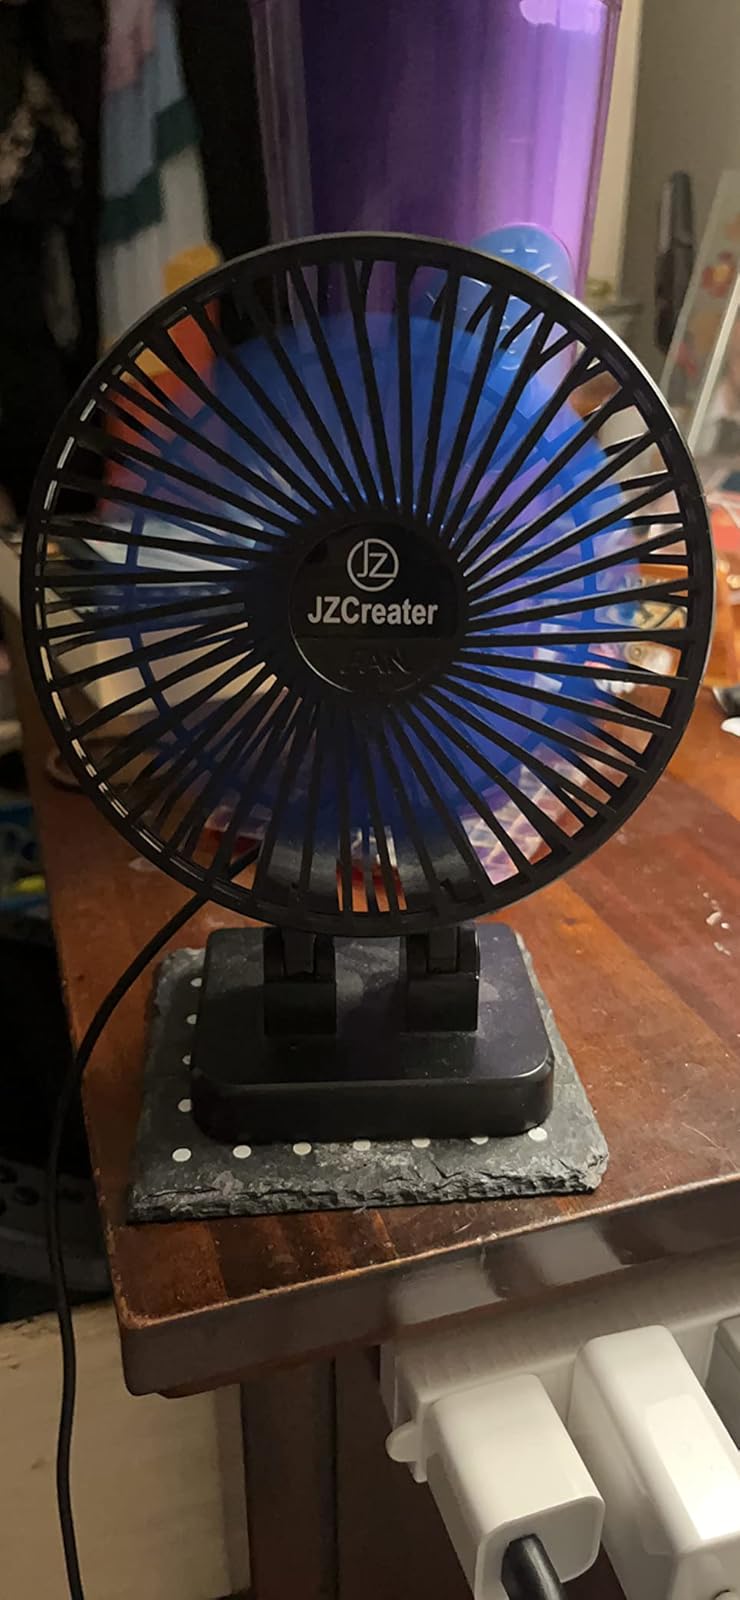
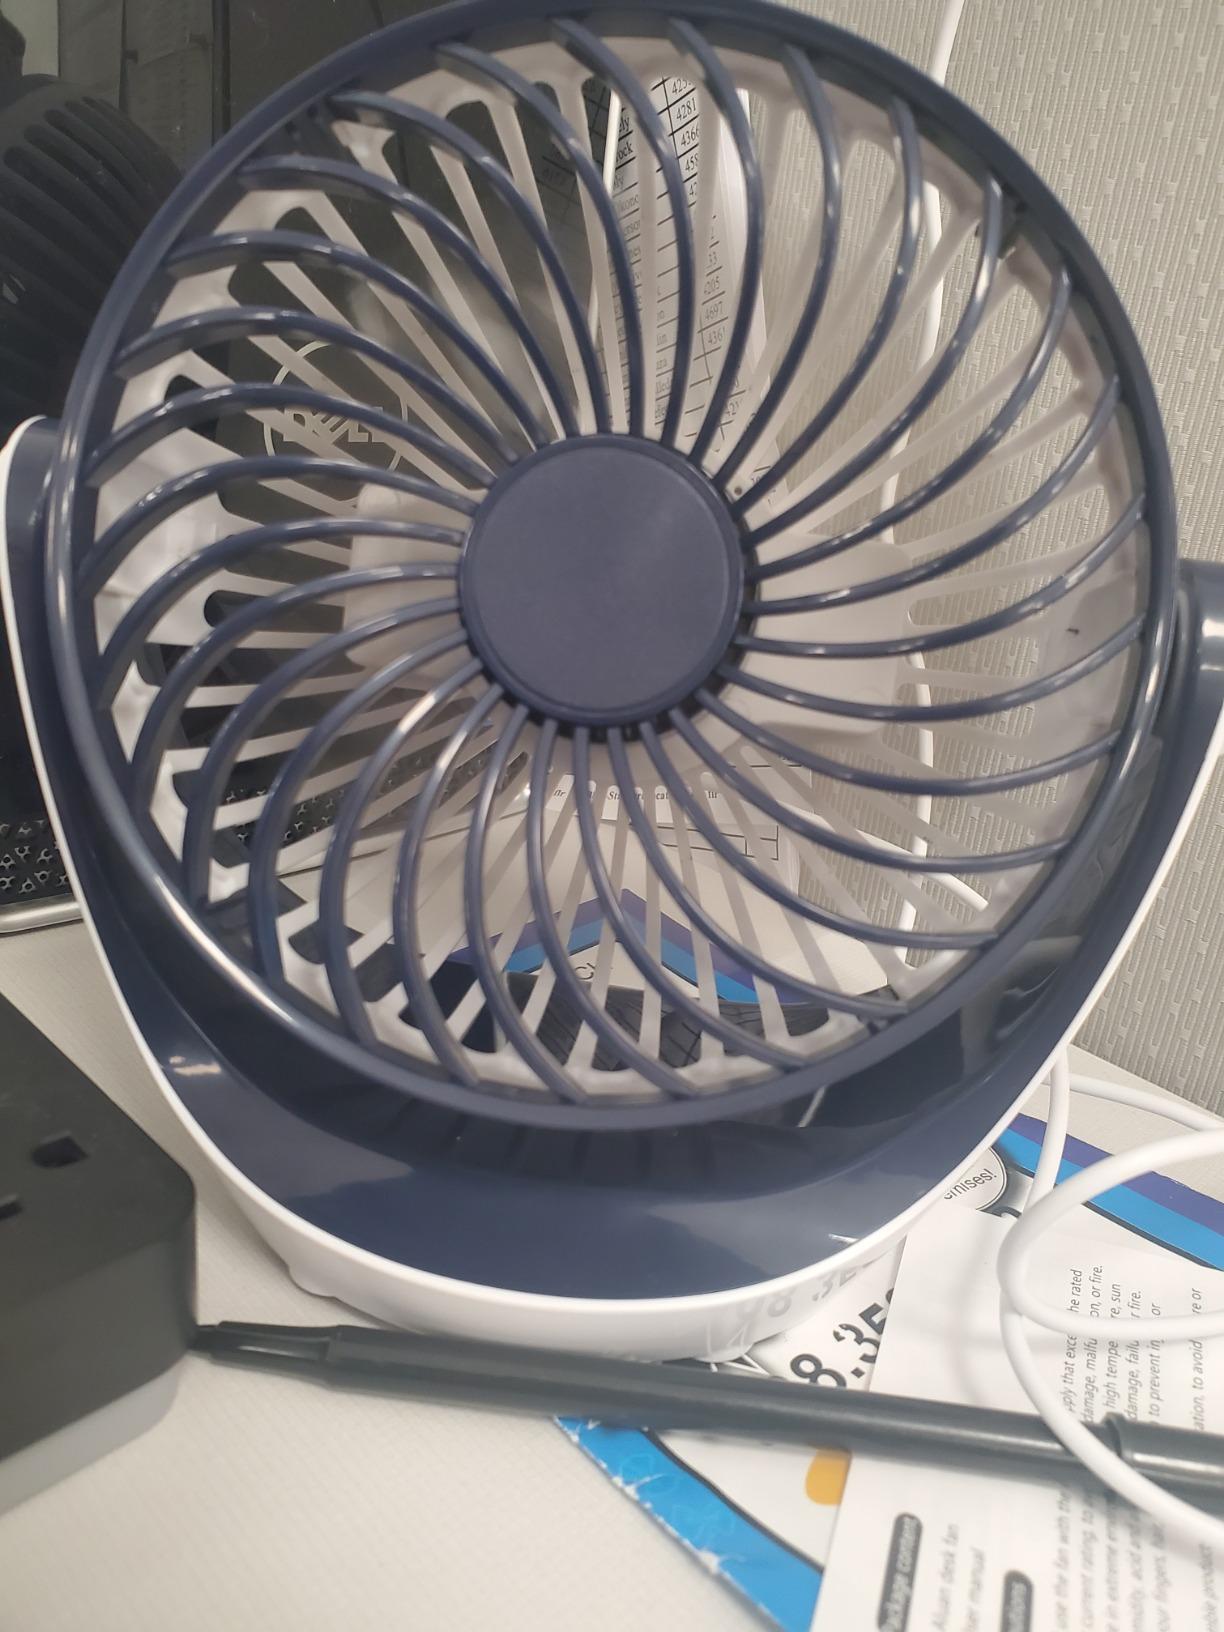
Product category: fan
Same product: no